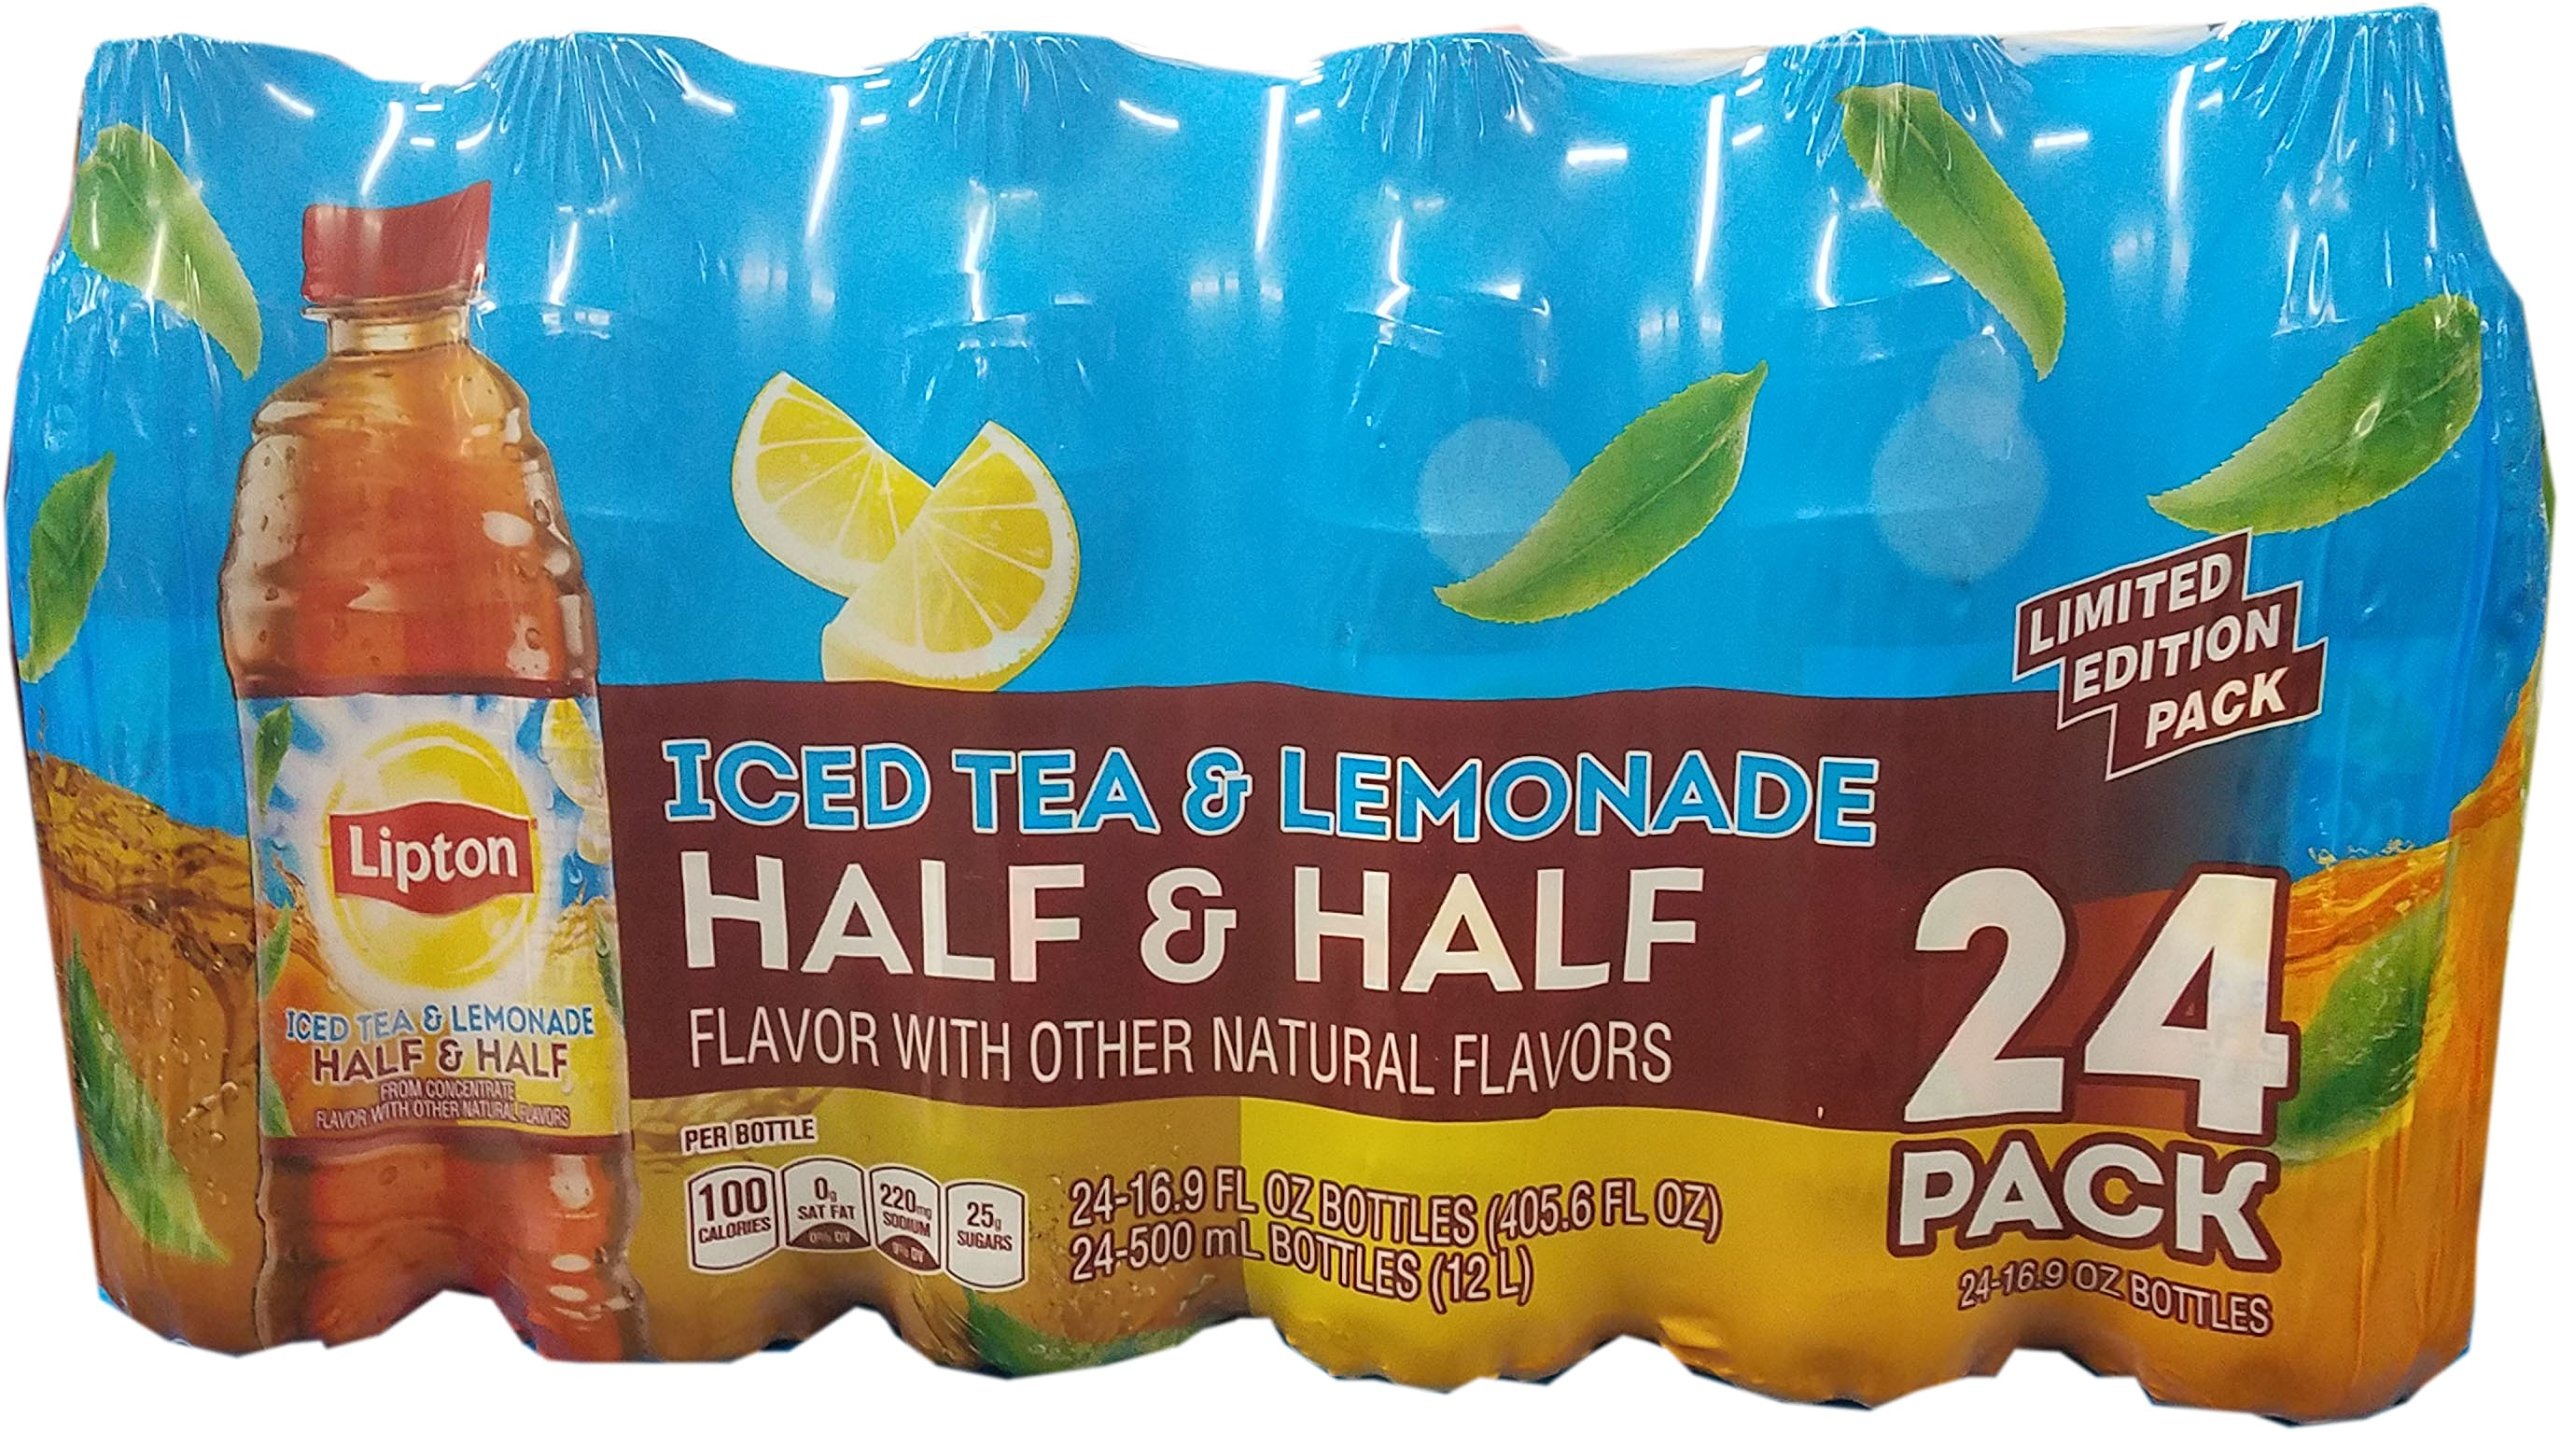
Item Name: Lipton Half And Half Limited Time Offer Bottles, 405.6 Fluid Ounce
Bullet Point 1: Refreshing blend of iced tea and lemonade
Bullet Point 2: A brilliant taste for a brighter day
Bullet Point 3: 100 calories per bottle
Value: 405.6
Unit: Fl Oz

Price: 13.99